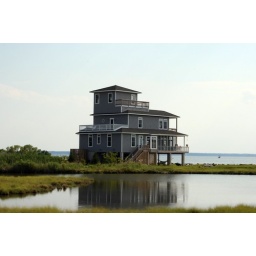
This classic American summer house caught my eye from the bus window. It sat in the landscape.